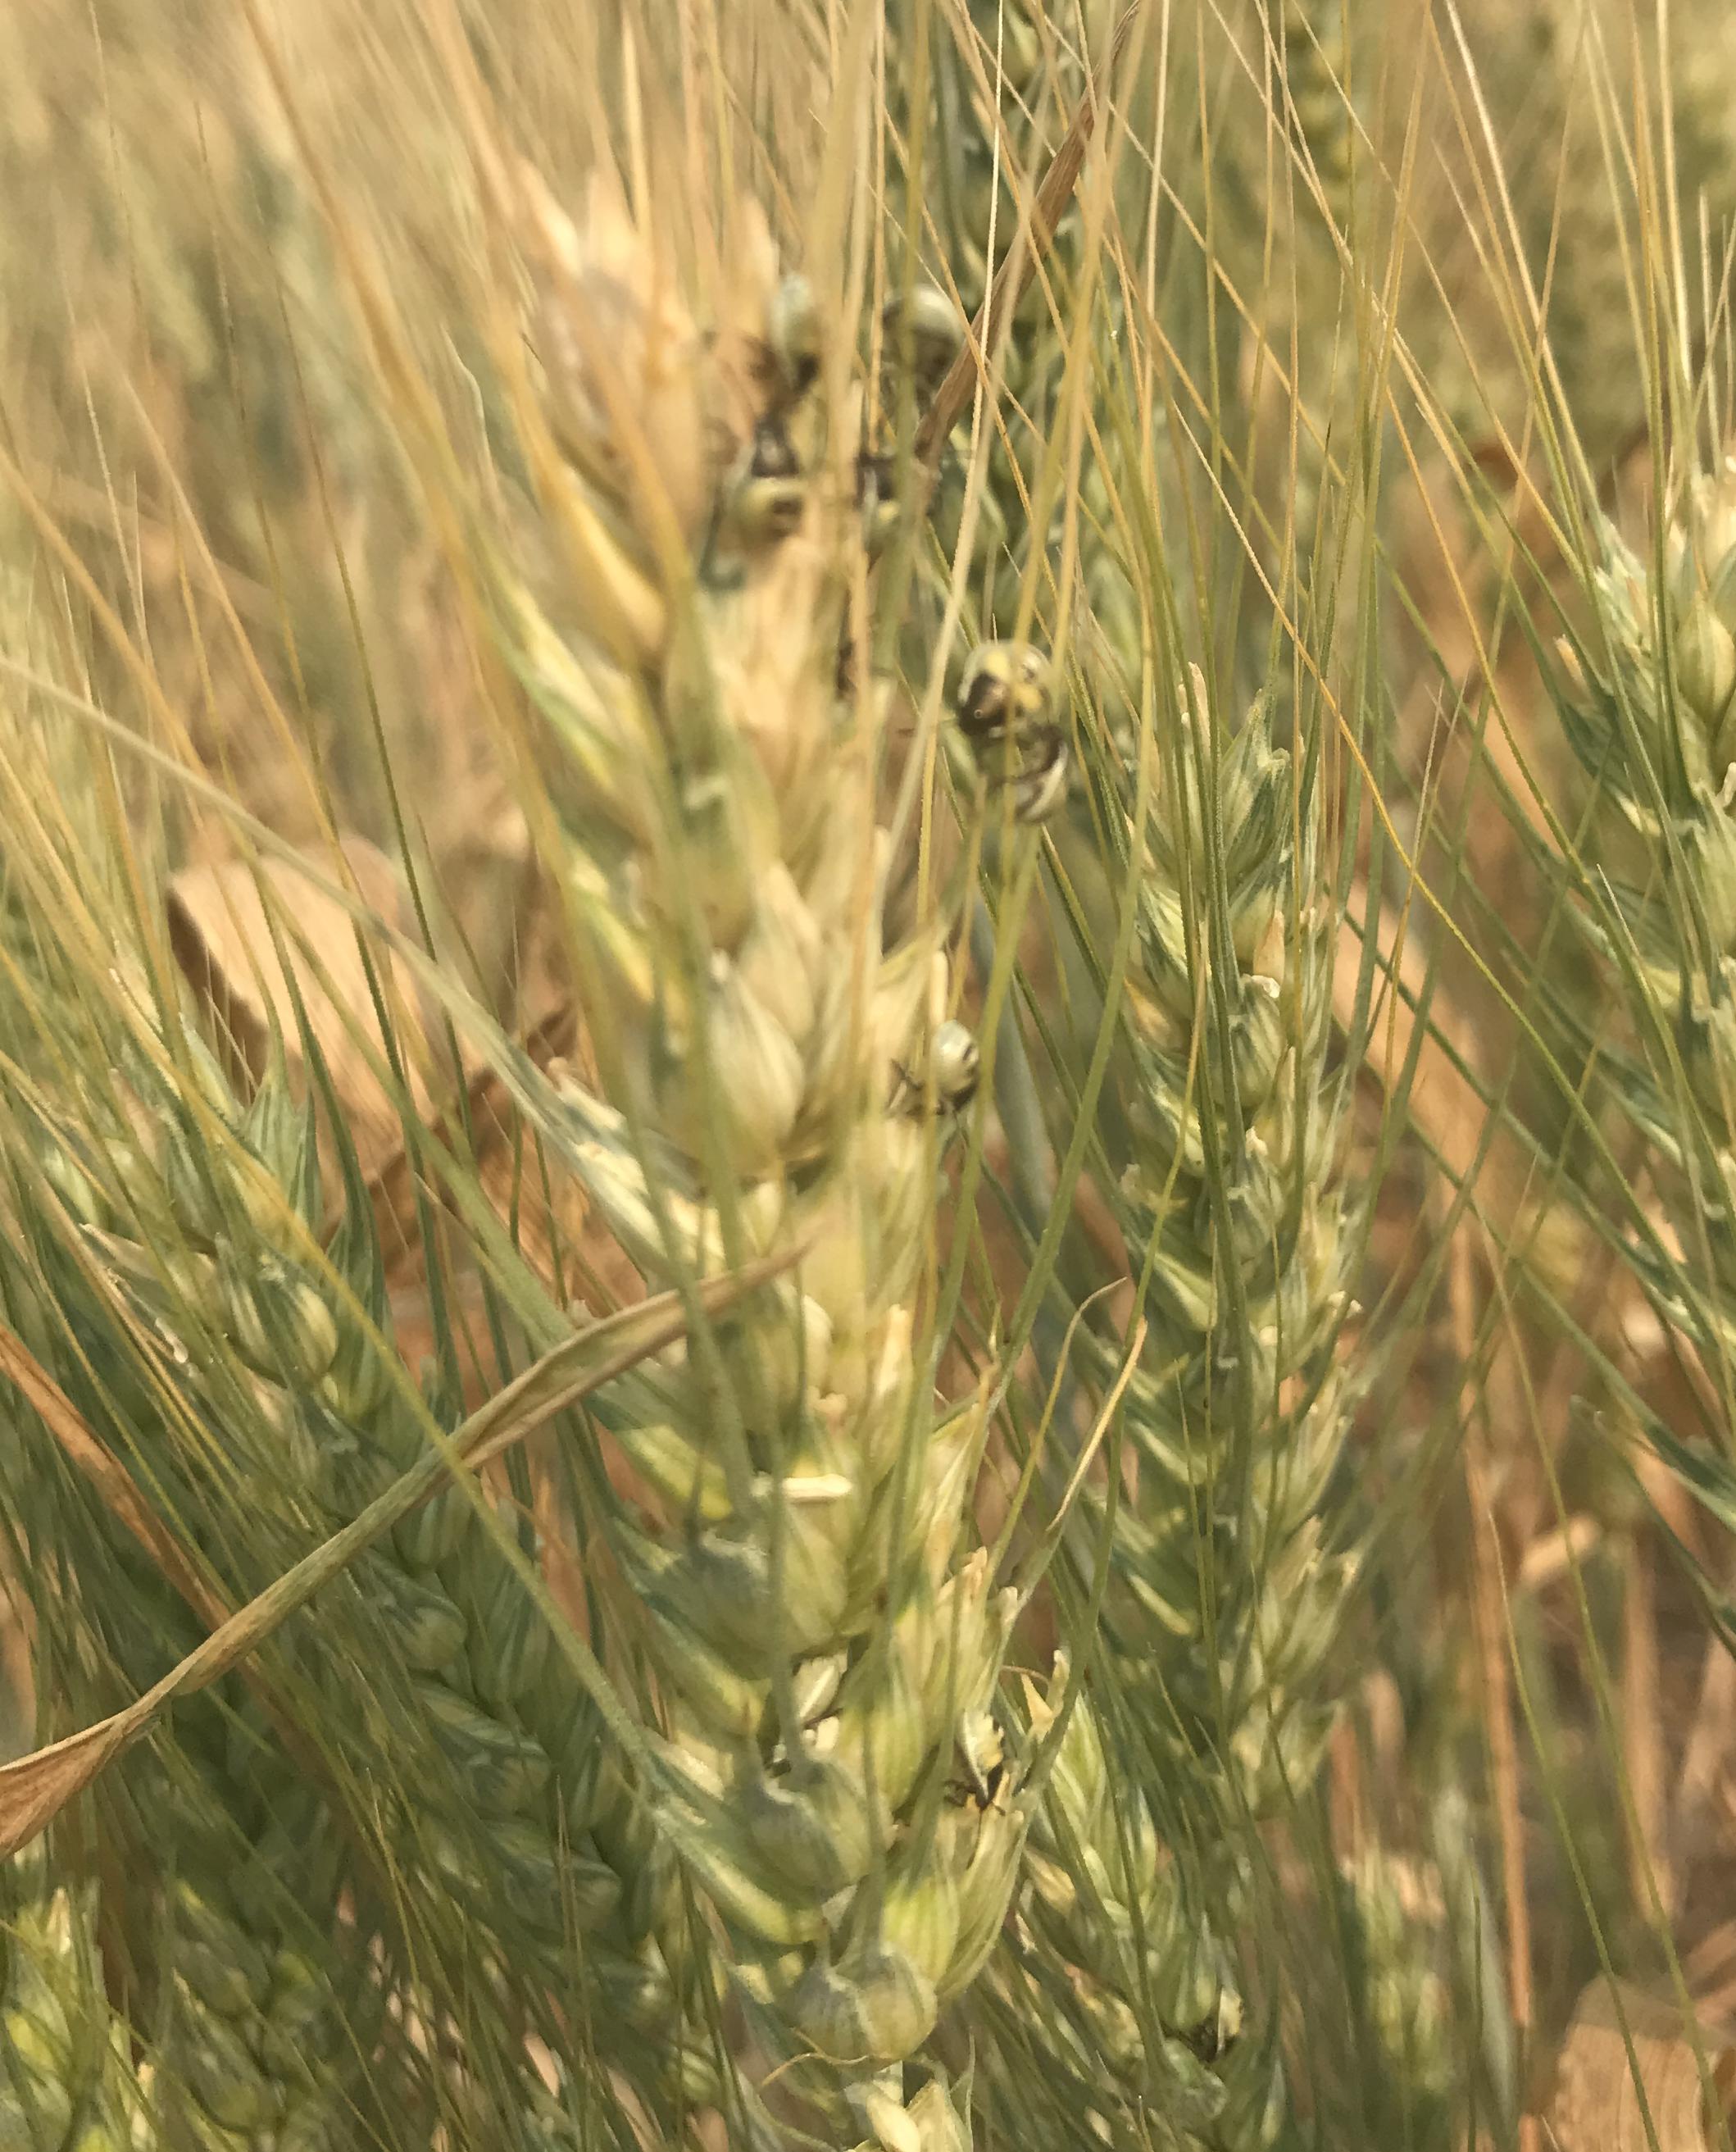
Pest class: stink_bug